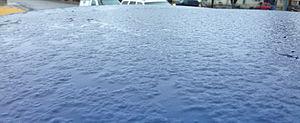
La neige mouillée est l'état de la neige qui traverse le niveau de l'isotherme 0 °C, moment où le flocon commence à fondre et s'enveloppe d'un film d'eau liquide, jusqu'à devenir une goutte de pluie. La neige mouillée est donc propre à la zone de transition entre la « neige sèche » et la pluie, appelée la couche de fusion et qui mesure environ 500 mètres d'épaisseur. Les précipitations notées au sol seront un mélange de flocons et de gouttes de pluie dont les proportions varieront avec l'épaisseur de la couche chaude et le taux de précipitations.